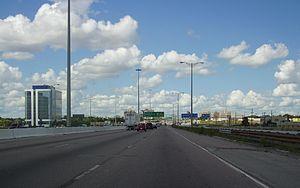
L'autoroute 427 est une autoroute de la série 400 dans la région du grand Toronto, en Ontario, Canada. Elle va de l'échangeur Queen Elizabeth Way/Gardiner Expressway à Toronto jusqu'à l'autoroute 7 à Vaughan. Une extension continue 800 mètres au nord de l'autoroute 7 vers le boulevard Zenway, mais ne fait pas officiellement partie de l'autoroute 427. Cette extension est la première étape d'une proposition qui mènerait la 427 dans la région de Barrie. La 427 est longue de 22,1 kilomètres, en incluant l'extension vers le boulevard Zenway.